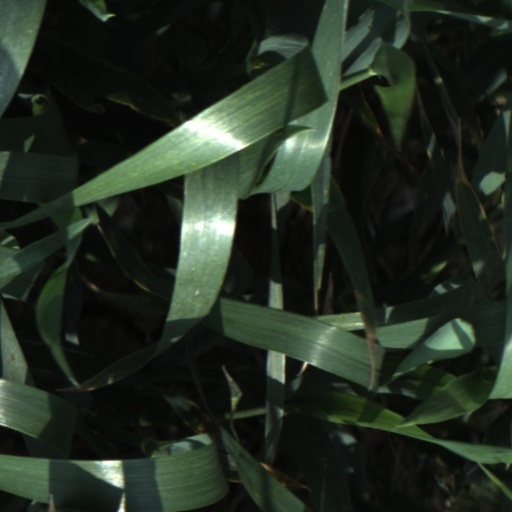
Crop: wheat